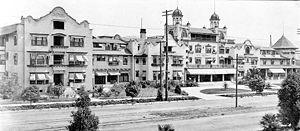
Le Hollywood Hotel est un ancien hôtel de Los Angeles, dans l'État de Californie. Il est situé sur Hollywood Boulevard, entre Highland et Orchid Avenue, dans le quartier de Hollywood. Bâti en 1902 et détruit en 1956, il occupait la place de l'actuel Théâtre Dolby.